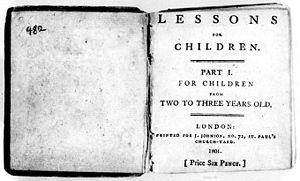
Anna Laetitia Barbauld était une célèbre poétesse romantique, essayiste et auteur de littérature pour enfants anglaise.
Lessons for Children est une série de quatre livres destinés aux enfants, écrits par l'essayiste et poète britannique Anna Laetitia Barbauld. Publiés entre 1778 et 1779, ces ouvrages initièrent une révolution dans le monde de la littérature enfantine anglo-américaine. Pour la première fois, les besoins des jeunes lecteurs sont sérieusement pris en considération : la complexité des textes croît au fur et à mesure de l'apprentissage de l'enfant. Dans ce qui est peut-être la première manifestation de pédagogie expérientielle en littérature pour enfants anglo-américaine, les livres d'Anna Laetitia Barbauld, sur le mode de la conversation, dépeignent une mère et son fils discutant de la nature. Basés sur les théories éducatives de John Locke, les livres préconisent l'apprentissage par les sens.
Marie et Caroline, ou Entretiens d'une institutrice avec ses élèves, est le seul ouvrage complet de littérature enfantine de l'écrivain féministe britannique du XVIIIᵉ siècle Mary Wollstonecraft.